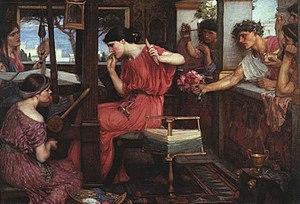
Les prétendants de Pénélope sont, dans la mythologie grecque, les nobles venus d'Ithaque et d'autres îles grecques qui courtisent Pénélope, épouse du roi de l'île, Ulysse, pendant l'absence de celui-ci. Ils apparaissent pour la première fois dans l’Odyssée d'Homère. Ulysse reste dix ans éloigné d'Ithaque pour prendre part à la guerre de Troie, puis erre sur les mers pendant dix autres années avant de regagner son pays. Pendant ce temps, les prétendants investissent le palais d'Ulysse et pressent Pénélope de se remarier avec l'un d'eux. Ils sont tous tués par Ulysse à son retour.
Dans la mythologie grecque, Pénélope, fille d'Icarios, est l'épouse fidèle d'Ulysse dont elle a un fils, Télémaque. Elle apparaît pour la première fois dans l’Odyssée, où elle est présentée comme l'épouse fidèle par excellence. Elle tient tête aux prétendants qui veulent qu'elle se remarie avec l'un d'eux et elle protège la vie de son fils. Après le retour d'Ulysse, Pénélope, prudente, ruse afin de s'assurer qu'il s'agit bien de son véritable mari. Cette vision du personnage reste la plus influente des versions du mythe présentes chez les auteurs antiques, grecs puis romains.